70th Armor Regiment

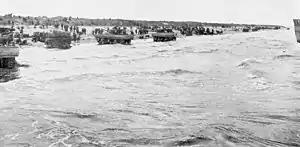
DD tanks of the 70th Battalion waiting to move off Utah Beach, 6 June 1944.

The 70th Tank Battalion landed in North Africa not as a battalion, but as three widely dispersed companies, each attached to a separate assault element and all landing on 8 November 1942. The battalion headquarters and "residue" initially remained in the United States.